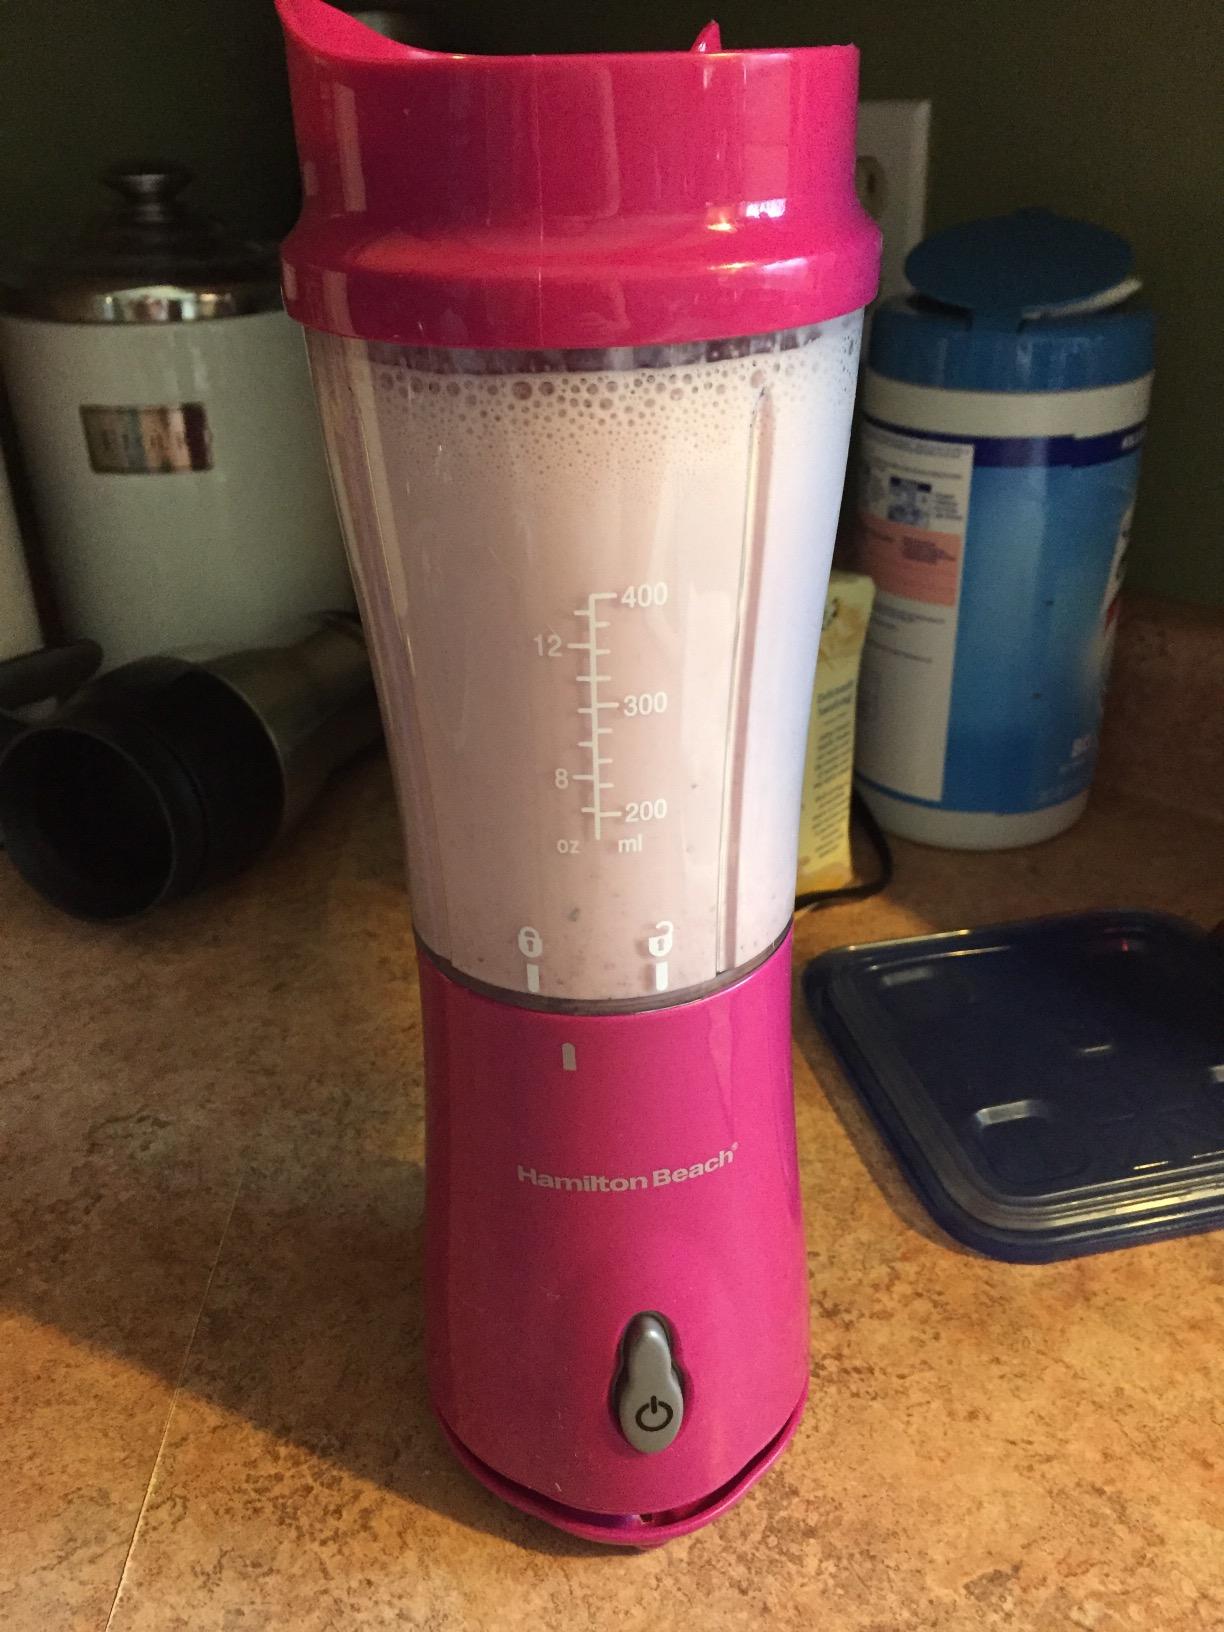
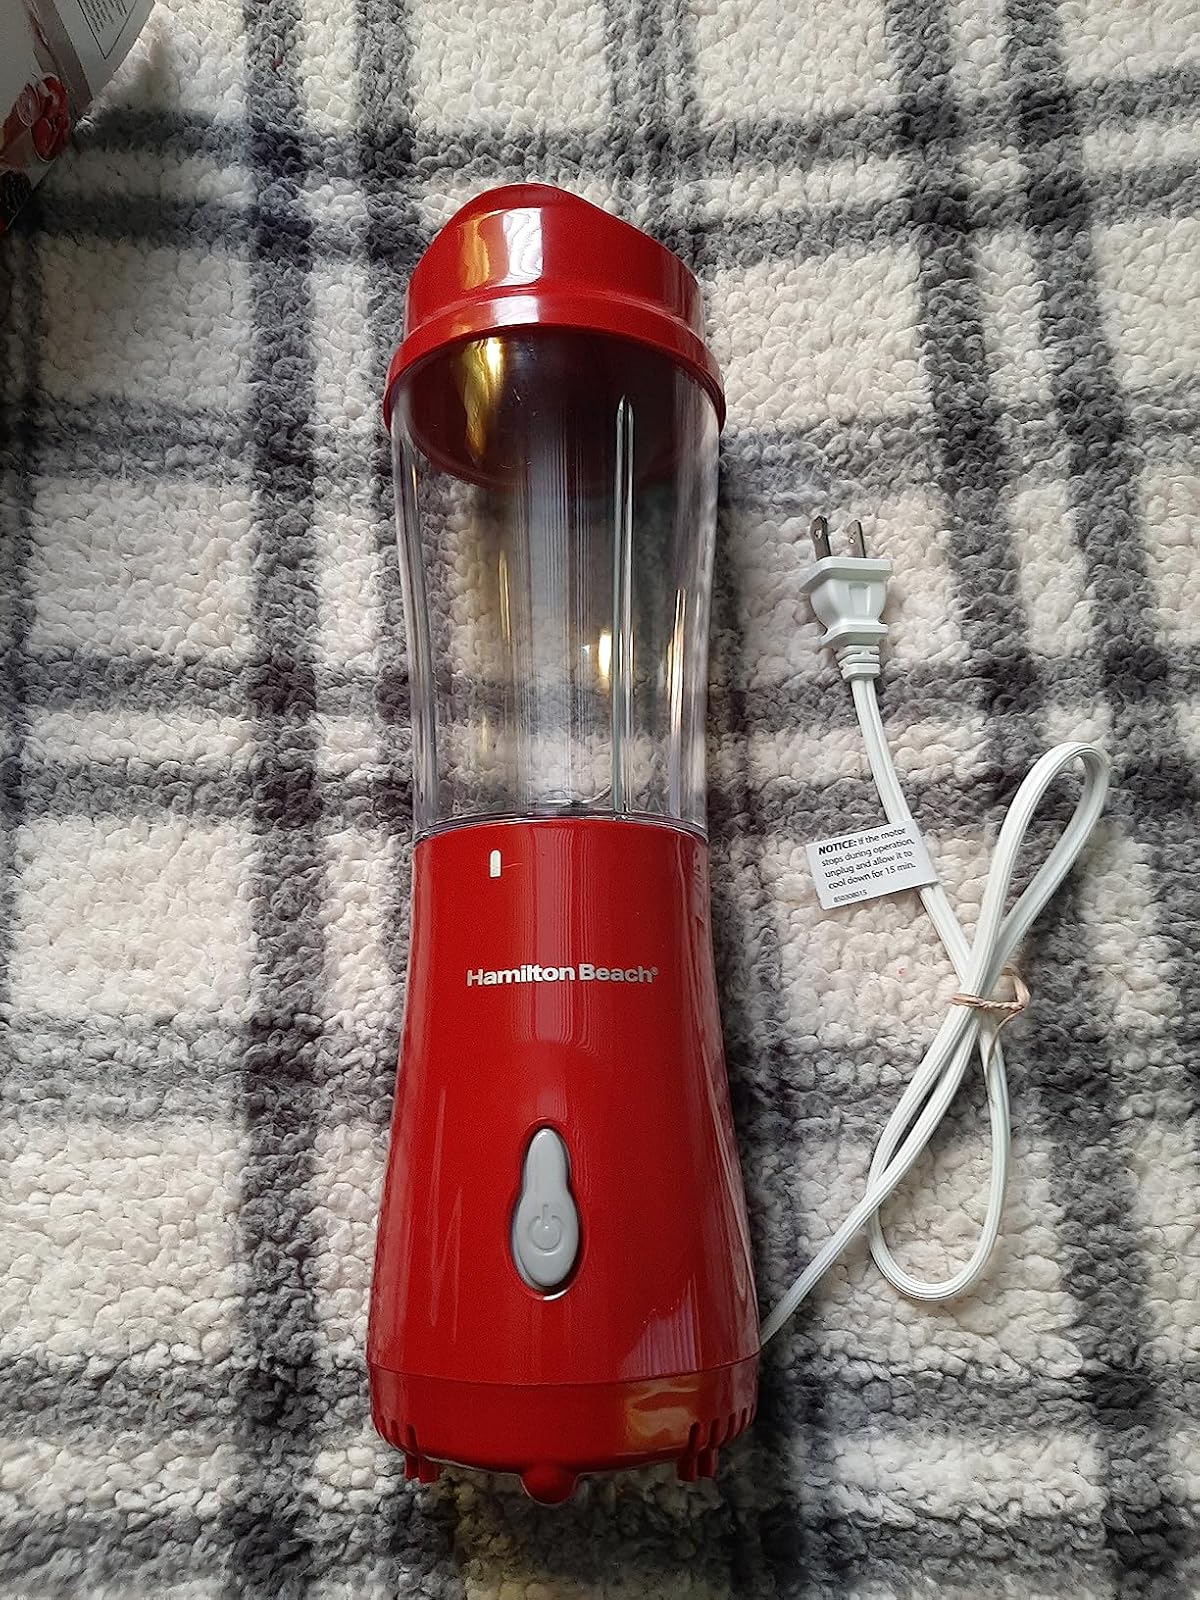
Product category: items_blender
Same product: no